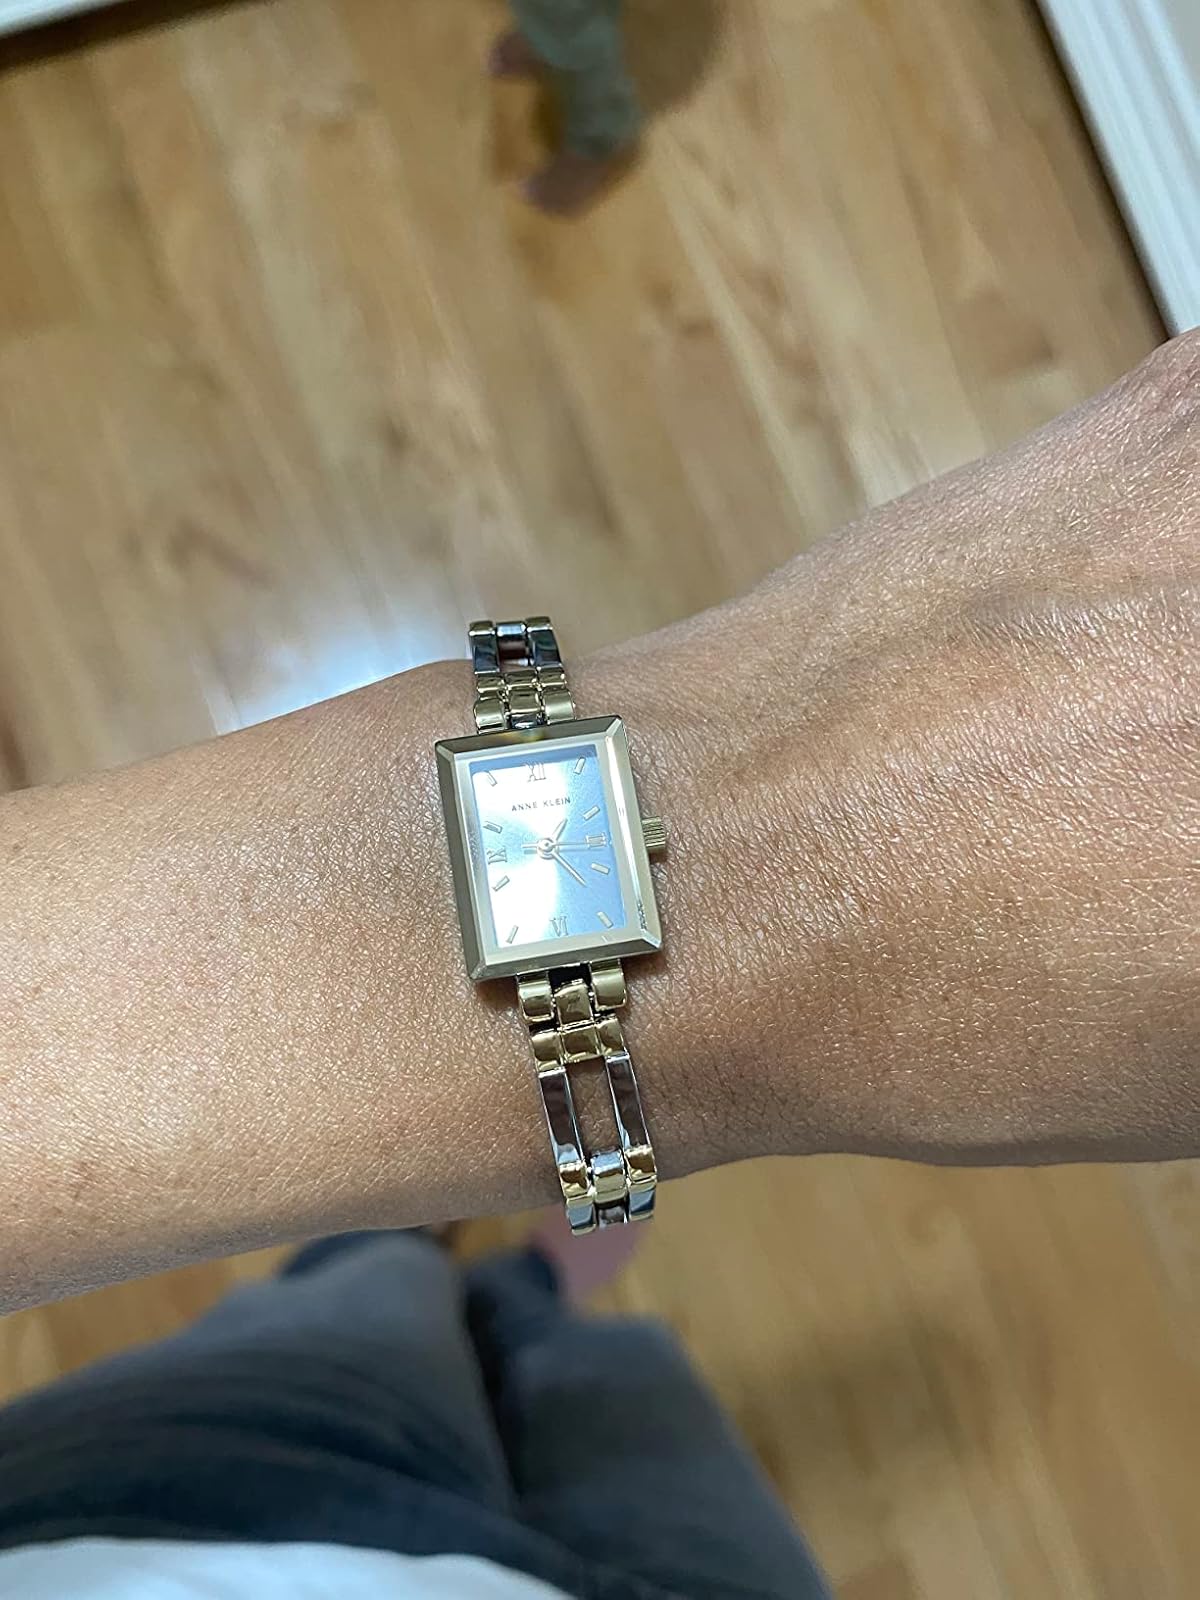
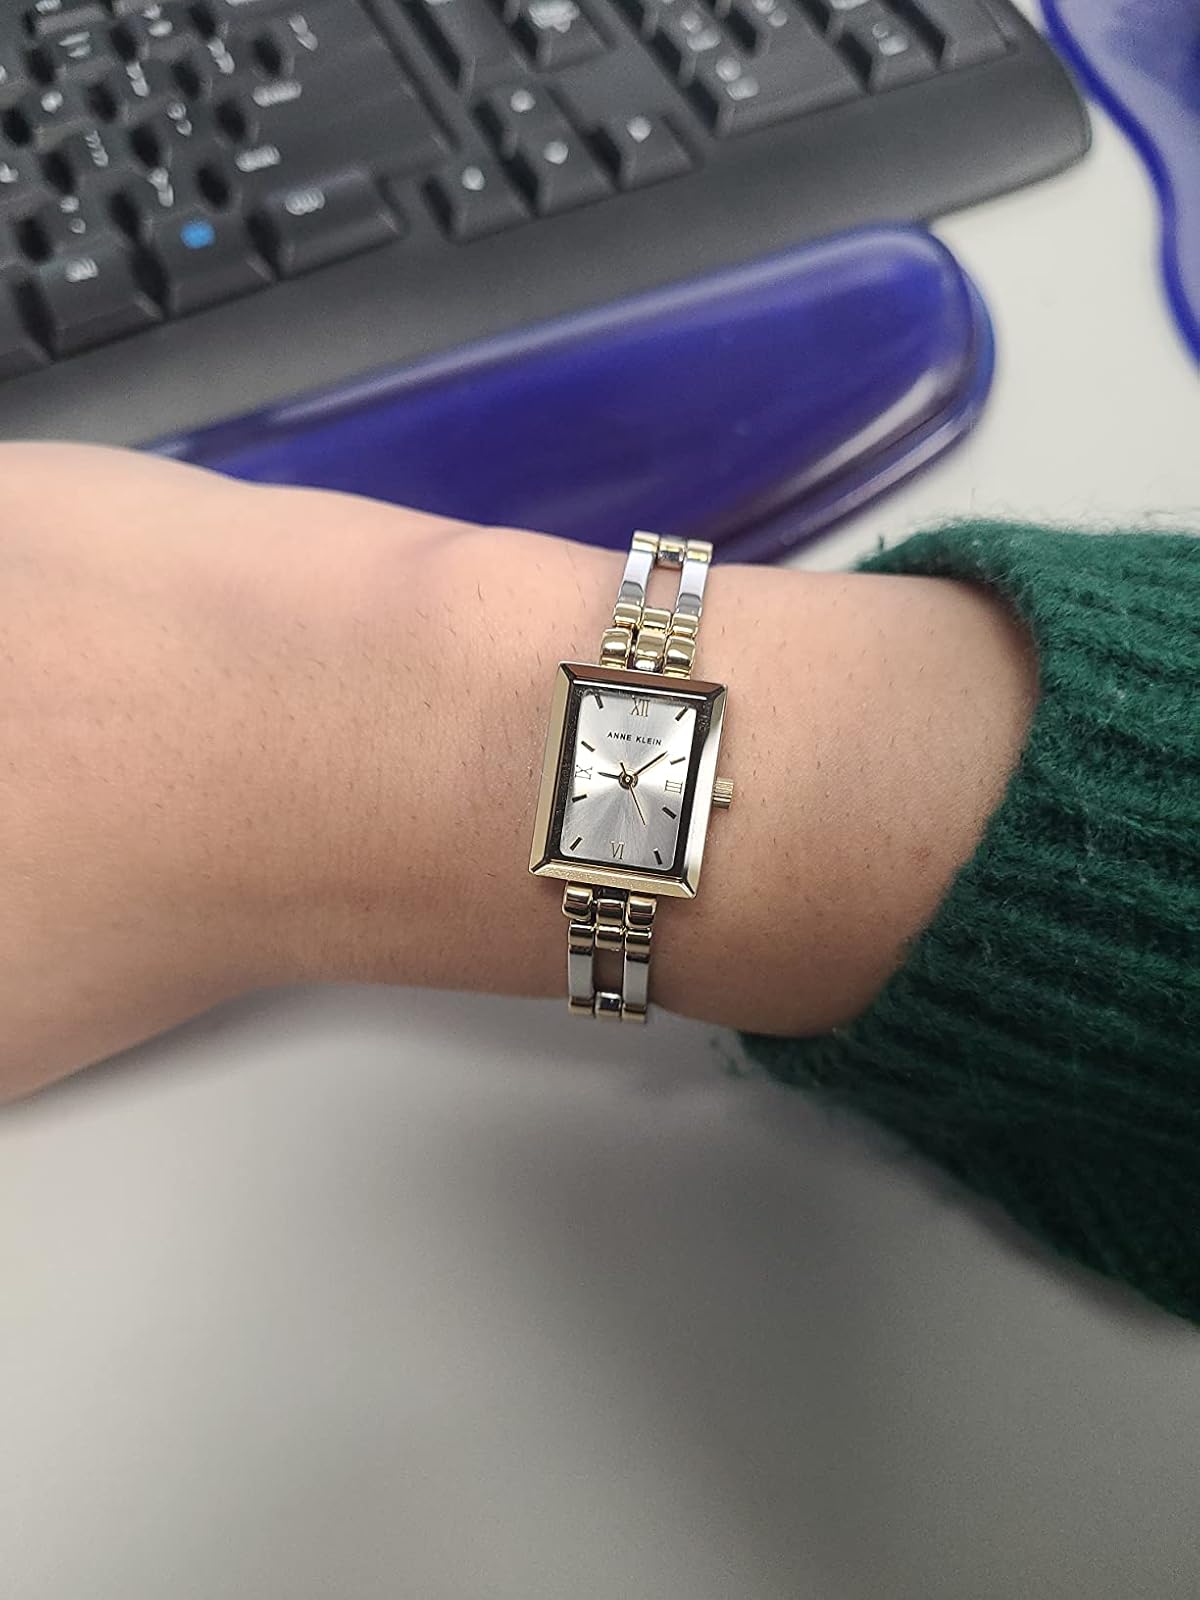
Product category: accessories_watch
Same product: yes